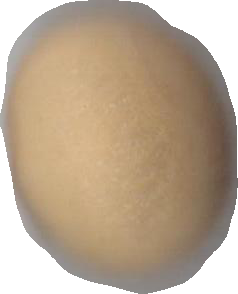
Variety: Dega